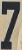
Number: 7